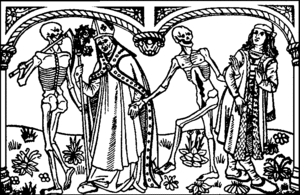
Danse macabre de Guyot Marchant, 1486 Español: Danzas de la Muerte de Guyot Marchant, 1486
Carlos González Ragel, né le 22 décembre 1899 à Jerez de la Frontera et mort le 28 novembre 1969 à Ciempozuelos, est un peintre espagnol. Il est l'inventeur de l'Esqueletomaquia, qui voit ses personnages représentés en squelettes, et sa vie est marquée par de nombreux problèmes psychologiques et avec l'alcool.
La Camarde est une figure allégorique et anthropomorphique de la Mort représentée généralement sous les traits d'un squelette ou d'un cadavre décharné. Elle est à distinguer de la figure folklorique singulière de la « Grande Faucheuse » ou « Faucheuse ».
Dans l'art et dans la littérature, le macabre est le caractère d'une atmosphère sombre et lugubre, étant toute imprégnée de symboles de la mort, héritée d'une influence tardive dans l'art médiéval et la Renaissance en Europe, à l'époque touchée par la peste noire. Il prend sens de memento homo ou memento mori dans l'art chrétien, ou encore de vanité.